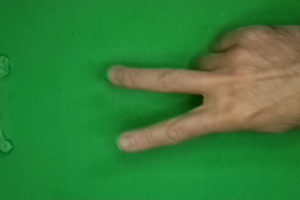
Label: scissors